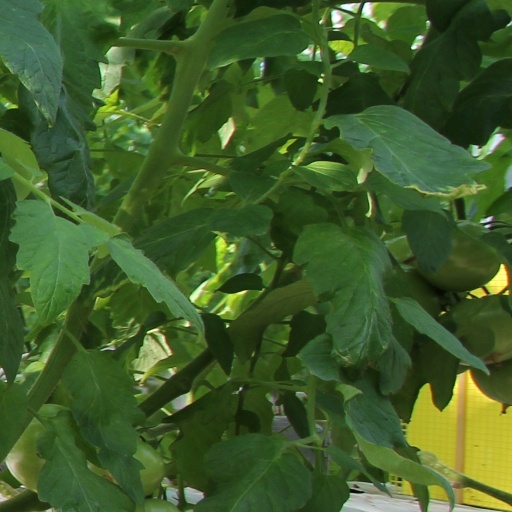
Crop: tomato